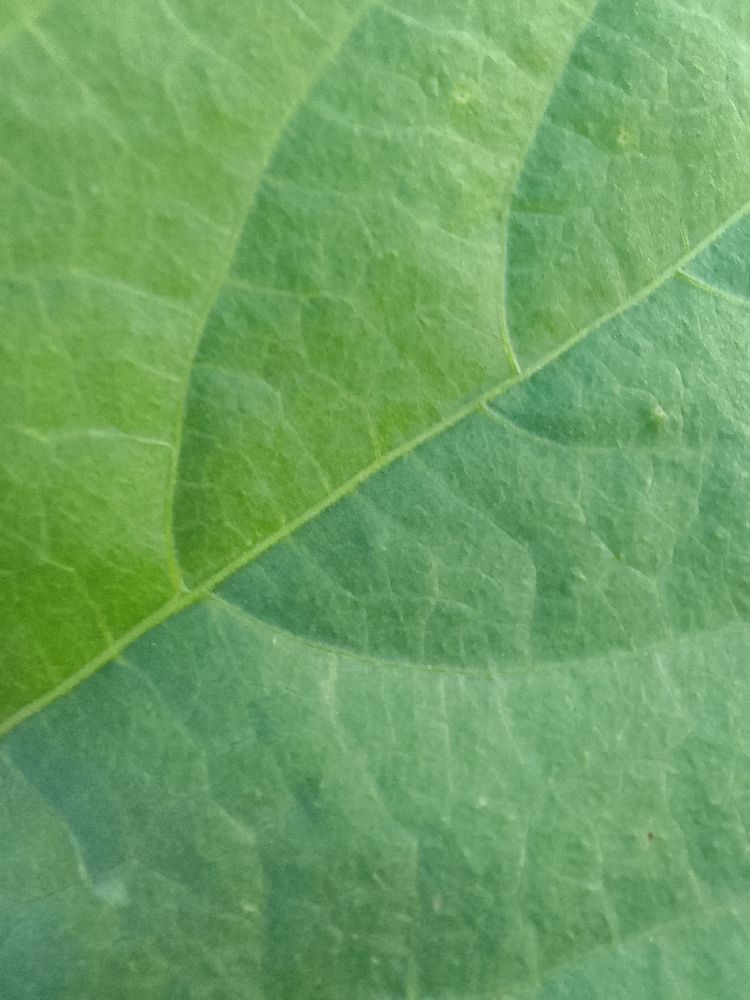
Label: healthy